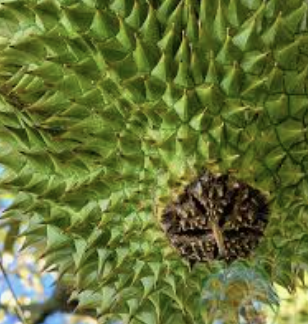
Label: fruit_rot